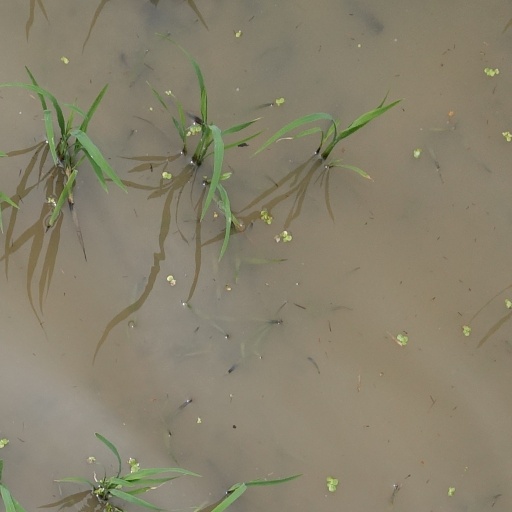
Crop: rice